Dixie Highway

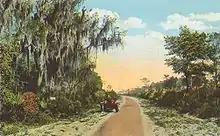
Postcard image of Dixie Highway in St. Johns County, Florida. This section was previously part of the older John Anderson Highway.

Dixie Highway was a United States auto trail first planned in 1914 to connect the Midwest with the South. It was part of a system and was expanded from an earlier Miami to Montreal highway. The final system is better understood as a network of connected paved roads, rather than one single highway. It was constructed and expanded from 1915 to 1929.